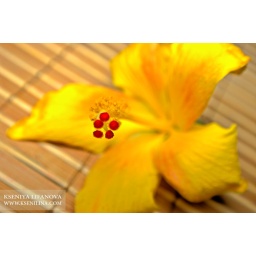
This wonderful flowers are blooming on the roof of my friend in Hurgada